Creswell, Staffordshire

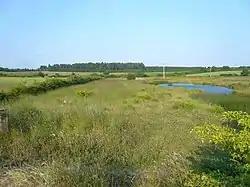
A view of the famous Creswell pond

Creswell is a small village on the north-western edge of Stafford, the county town of Staffordshire, England situated on elevated ground above the wide floodplain and extensive marshes of the River Sow. Population details taken at the 2011 census can be found under Seighford.